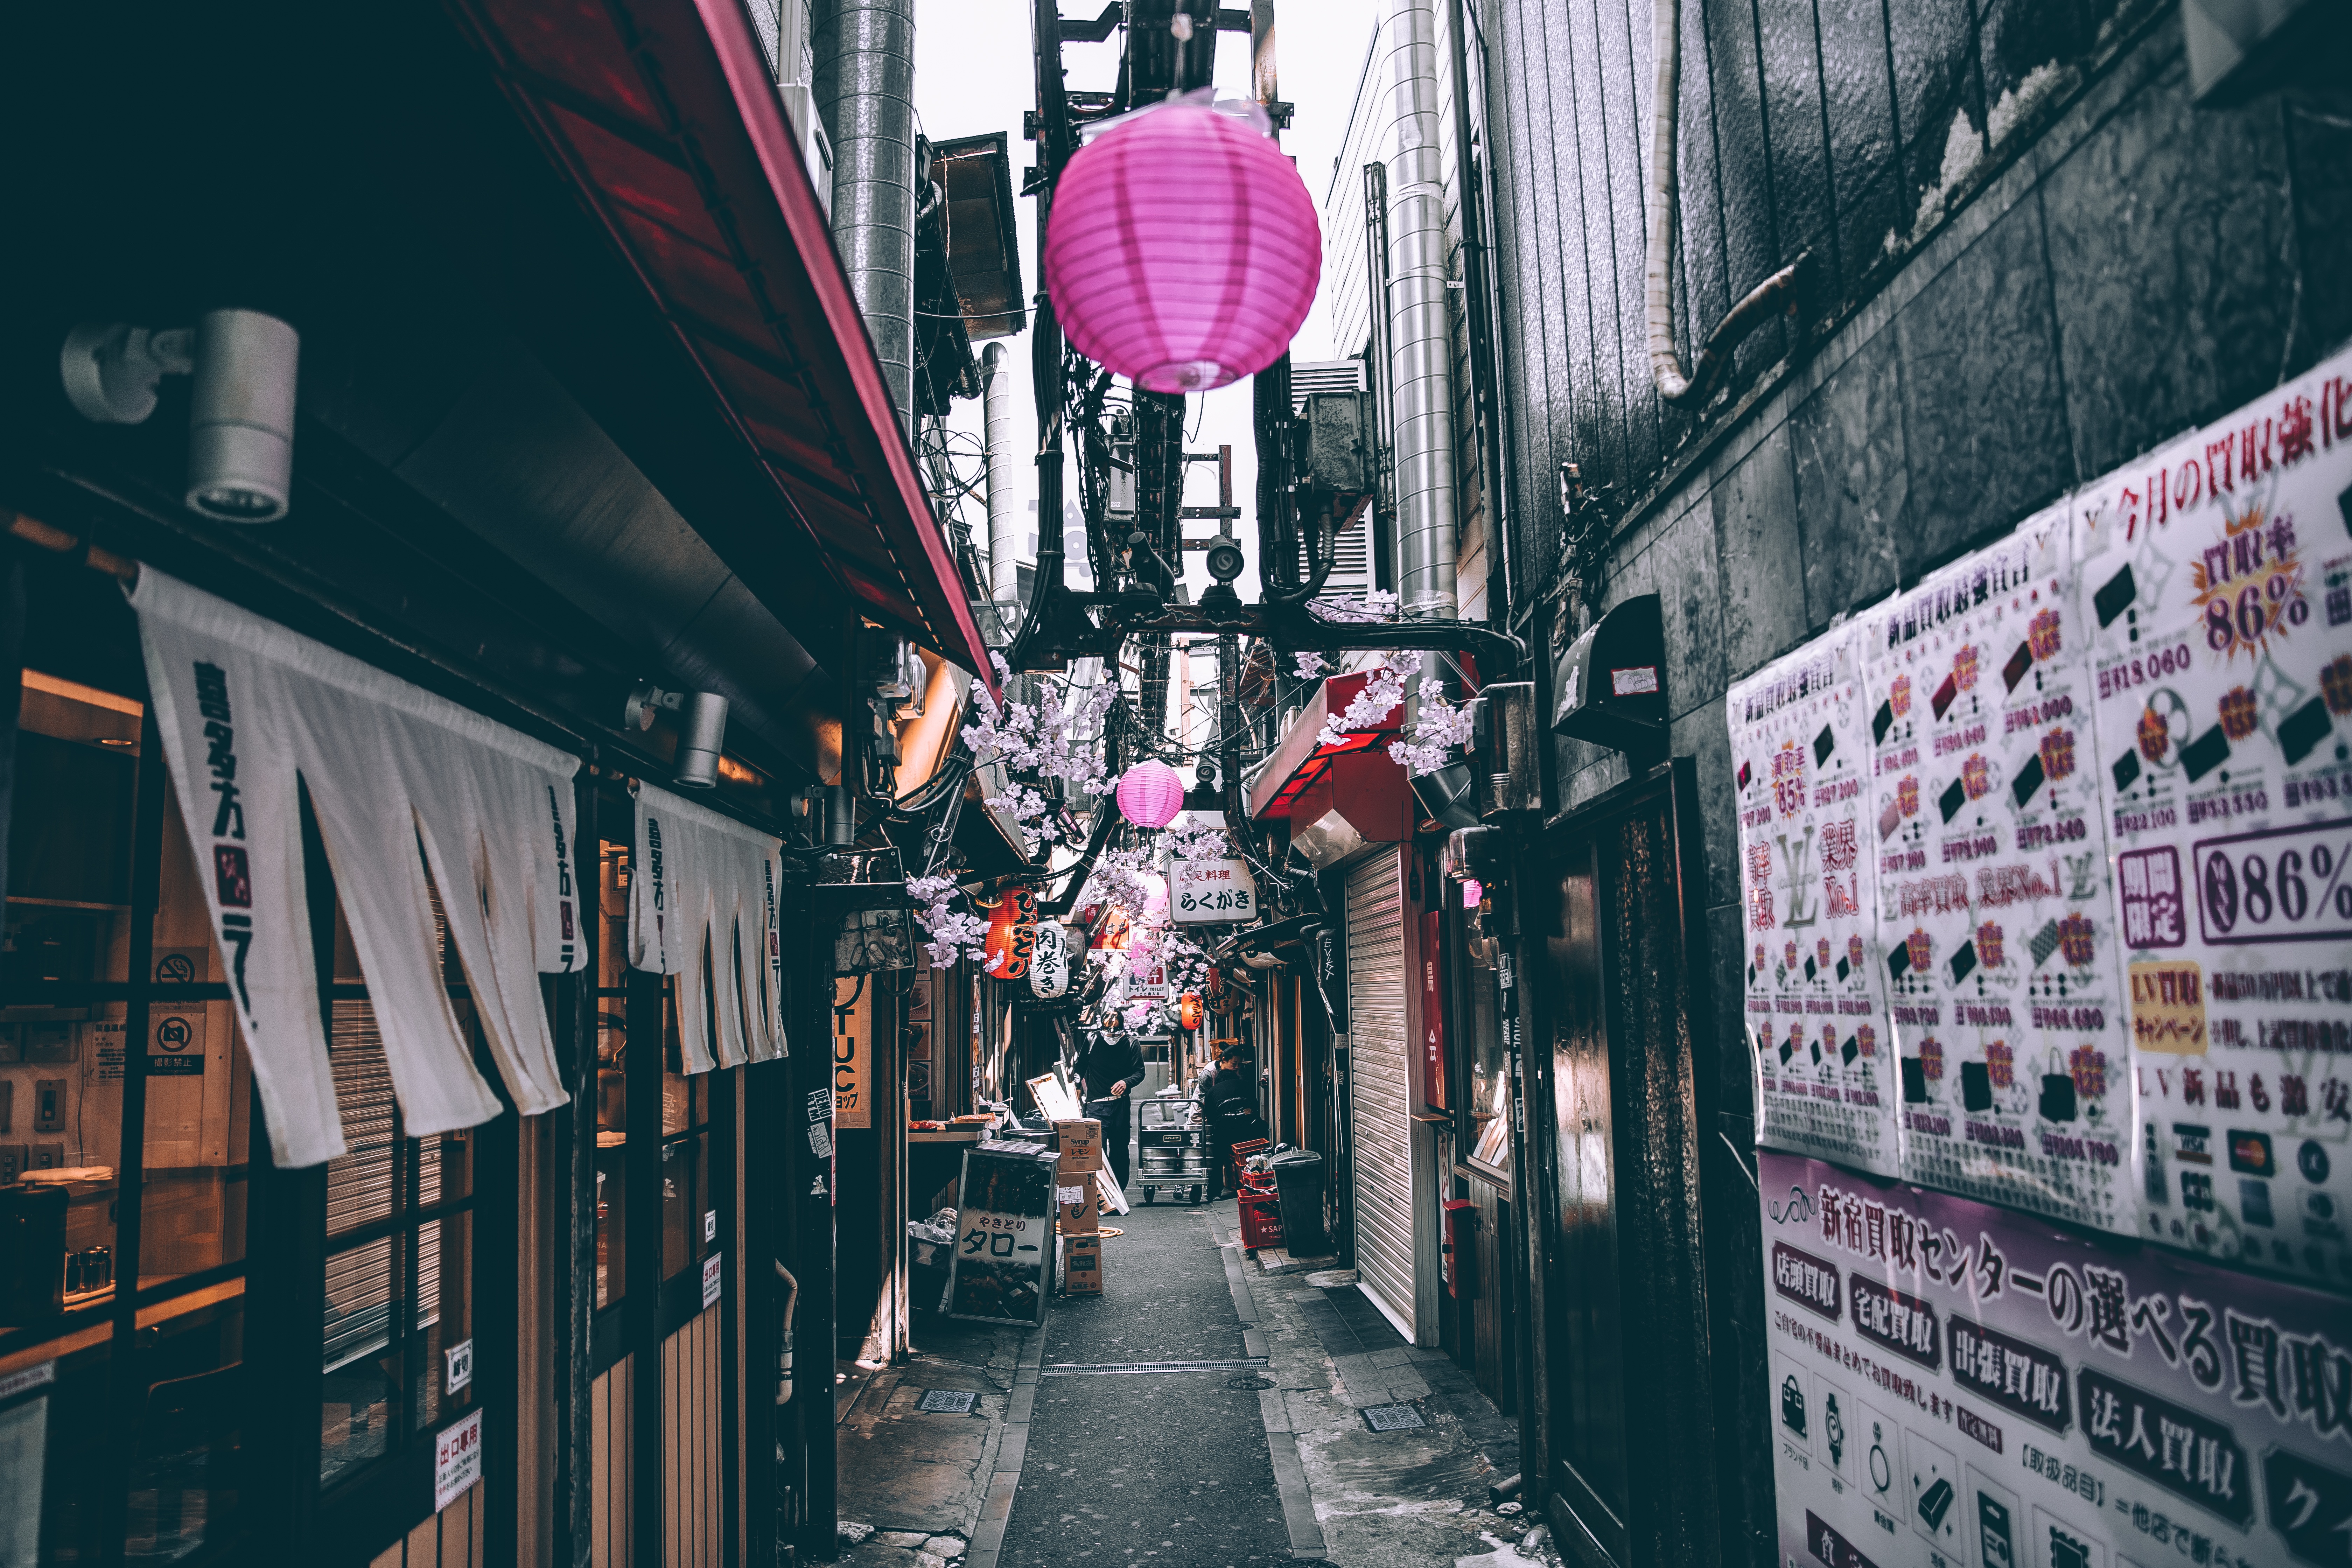
winter, road, street, town, building, alley, city, cool image, infrastructure, cool photo, metropolis, urban area, metropolitan area